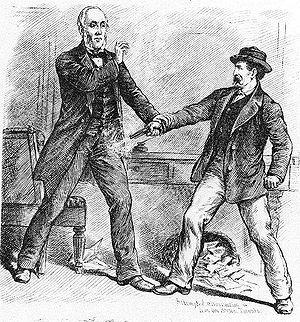
Cette page concerne des événements d'actualité qui se sont produits durant l'année 1880 dans la province canadienne de l'Ontario.
Cet article traite des événements qui se sont produits durant l'année 1880 au Canada.